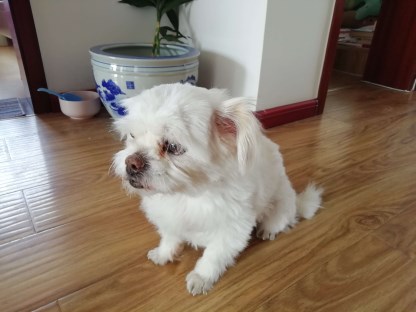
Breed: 3336-n000121-chinese_rural_dog